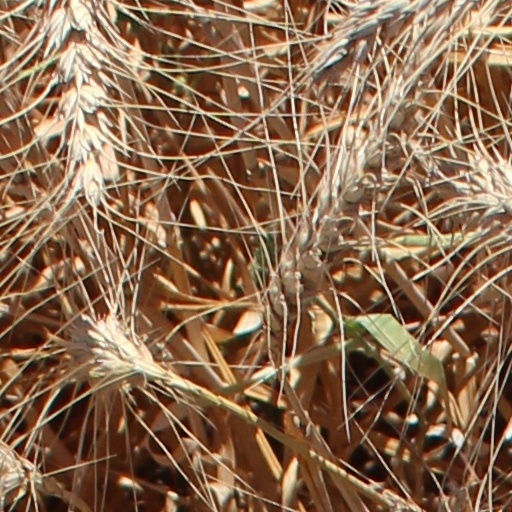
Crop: wheat